Antonio Ordóñez Araujo

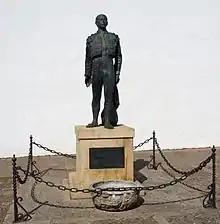
Antonio Ordóñez statue in the "Plaza de Toros", Ronda

Ordóñez met a number of writers and actors, and he also starred in a few films. Antonio was a long time friend of Ernest Hemingway, whom he called Father Ernesto. Hemingway wrote an account of Ordóñez's rivalry with the matador Luis Miguel Dominguín (also Ordóñez's brother-in-law) titled "The Dangerous Summer". Ordóñez also befriended Hollywood movie star Orson Welles, whose ashes were buried on Ordóñez's estate after Welles's death.